Kitchee SC

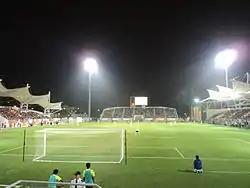
Mong Kok Stadium has been the home ground for the club since 2013.

Between 2011 and 2014, Kitchee players combined to win the Footballer of the Year award for four straight years. The recipients of this award were Roberto Losada in 2011, Lo Kwan Yee in 2012, Huang Yang in 2013 and Fernando Recio in 2014.